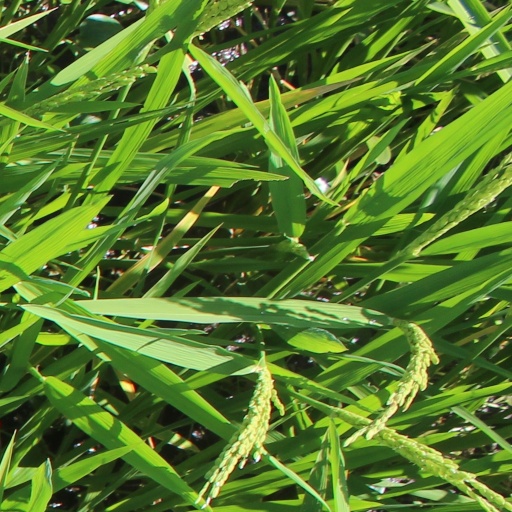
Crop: rice